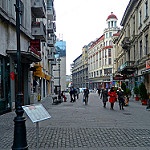
Scene: Outdoor